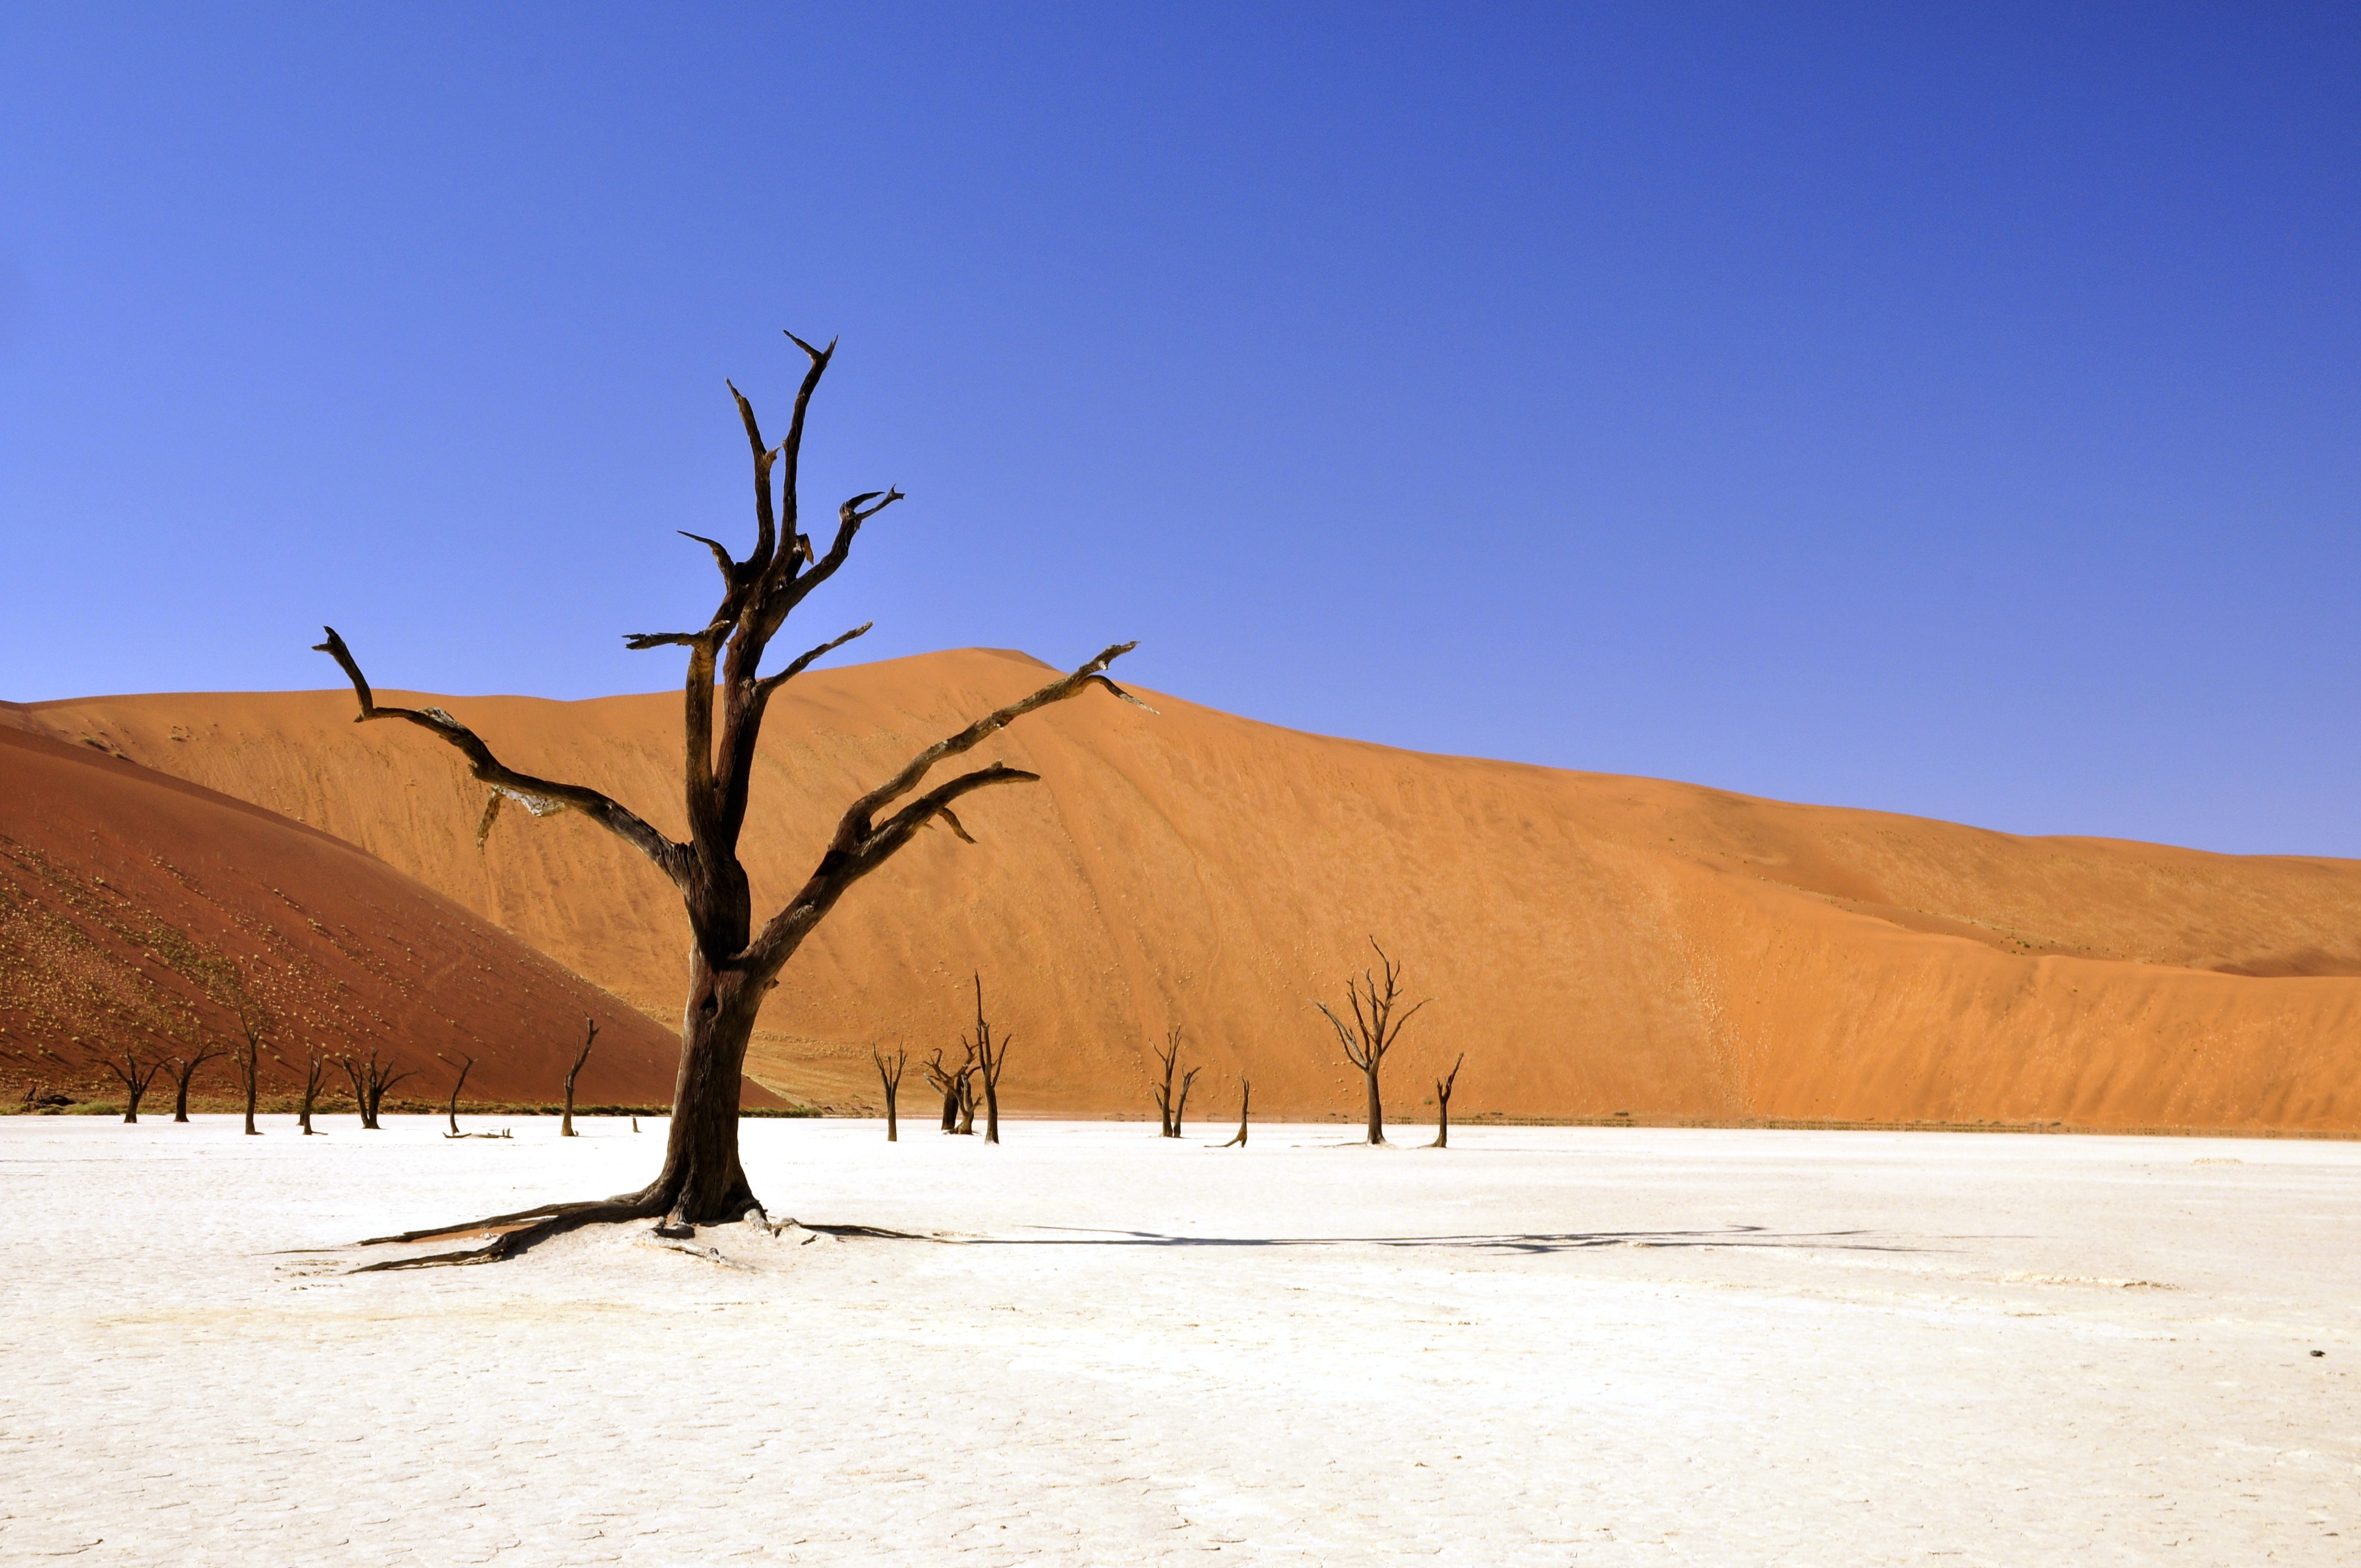
landscape, sea, tree, sand, horizon, wilderness, sky, white, hill, desert, dune, lake, dry, africa, blue, death, plain, plateau, habitat, ecosystem, sahara, wadi, drought, steppe, landform, erg, namibia, deadvlei, natural environment, geographical feature, aeolian landform, dead vlei, clay pan